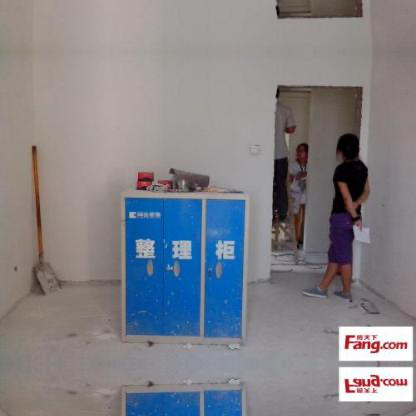
Objects in the image:
label: head
label: head